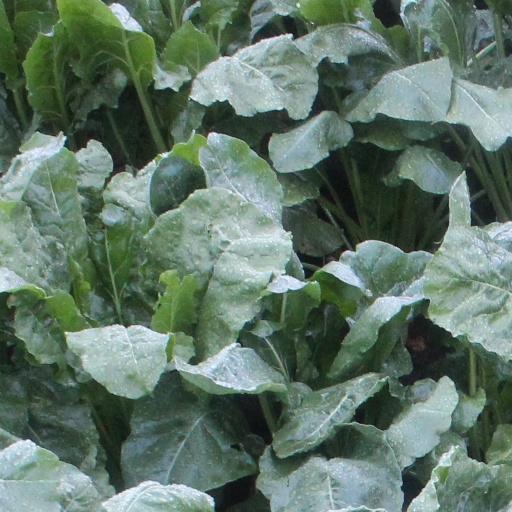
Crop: sugar beet